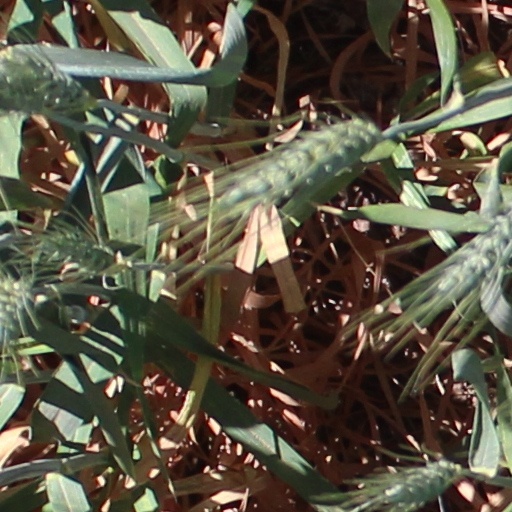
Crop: wheat